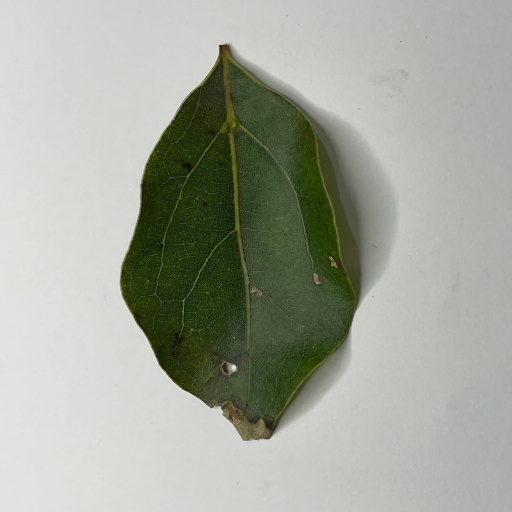
Species: Camphor
Leaf condition: Bacterial Spot